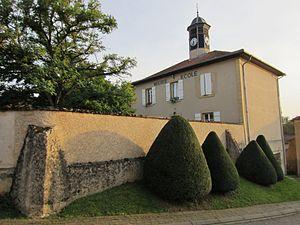
Ville-sur-Yron est une commune française située dans le département de Meurthe-et-Moselle en région Grand Est.